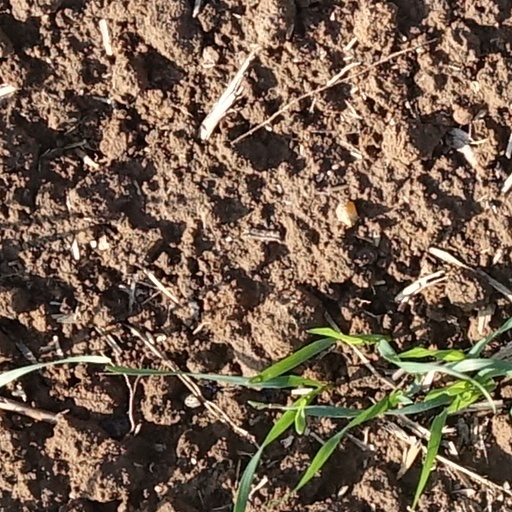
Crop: wheat